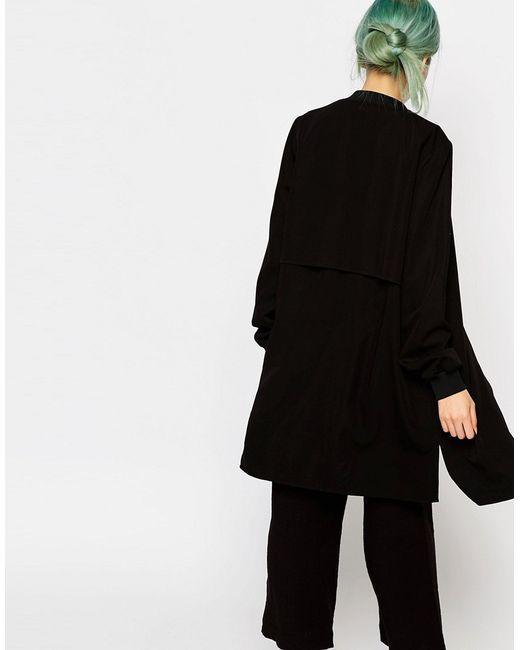
Schwarze langärmelige Damen Strickjacke Einheitsgröße.